2008–2014 Spanish financial crisis

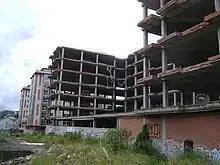
Unfinished buildings due to the crisis in A Coruña.

The residential real estate bubble saw real estate prices rise 200% from 1996 to 2007.